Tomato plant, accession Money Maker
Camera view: bottom (45 deg); turntable rotation: 180 degrees
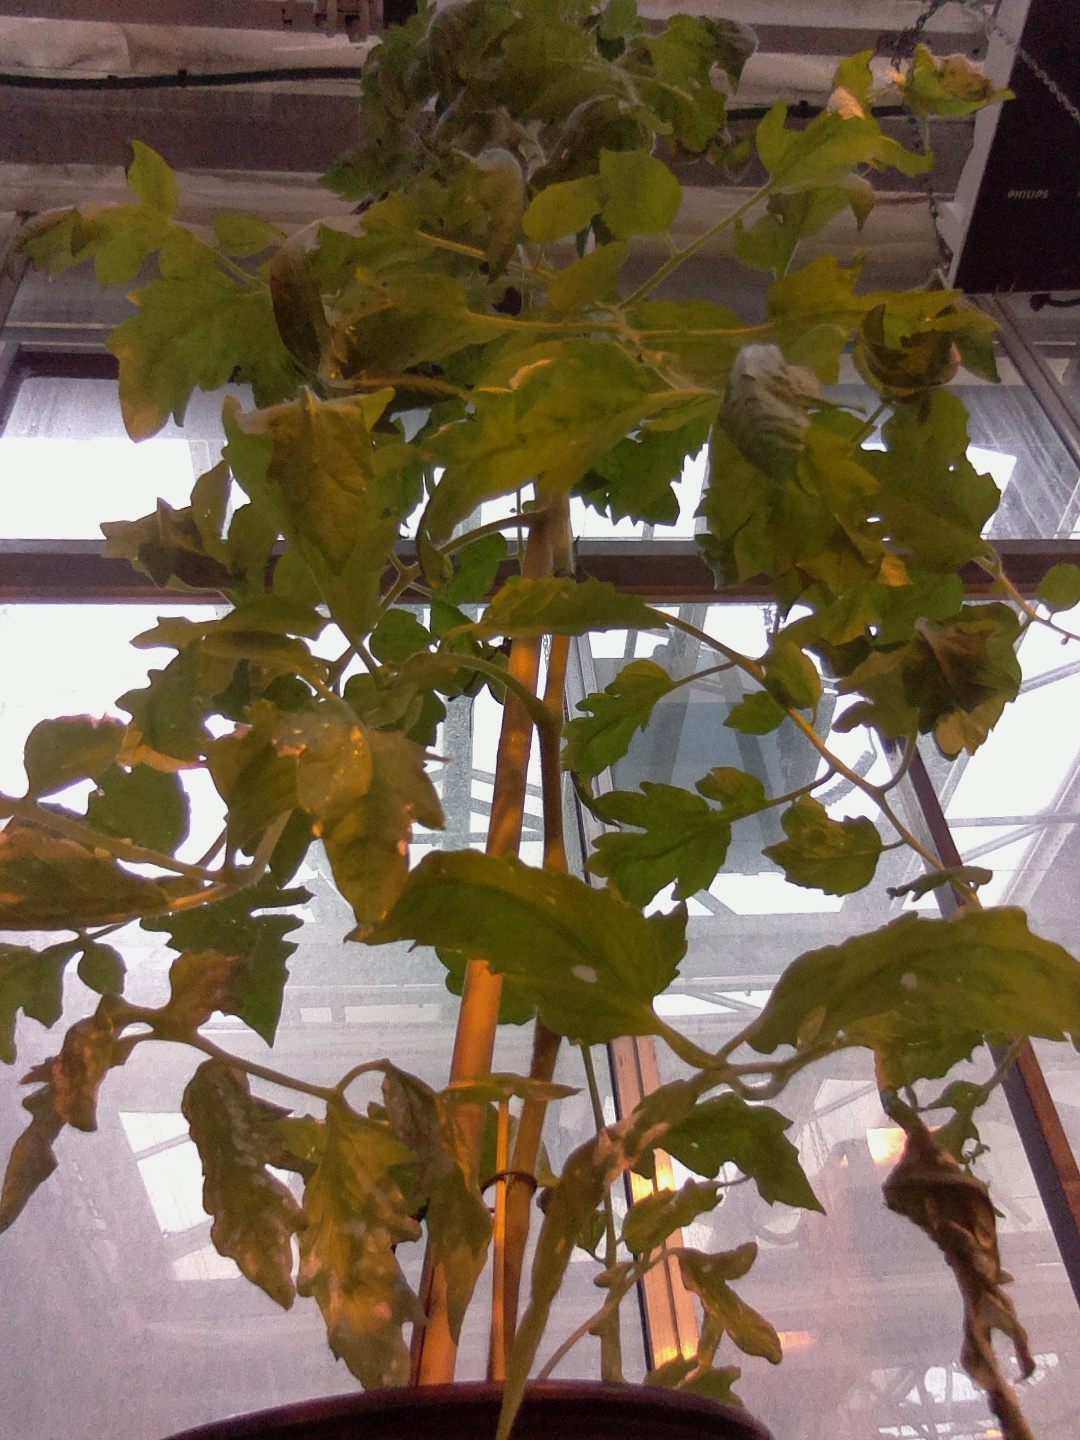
BBCH growth stage 61: 10%-20% of flowers open